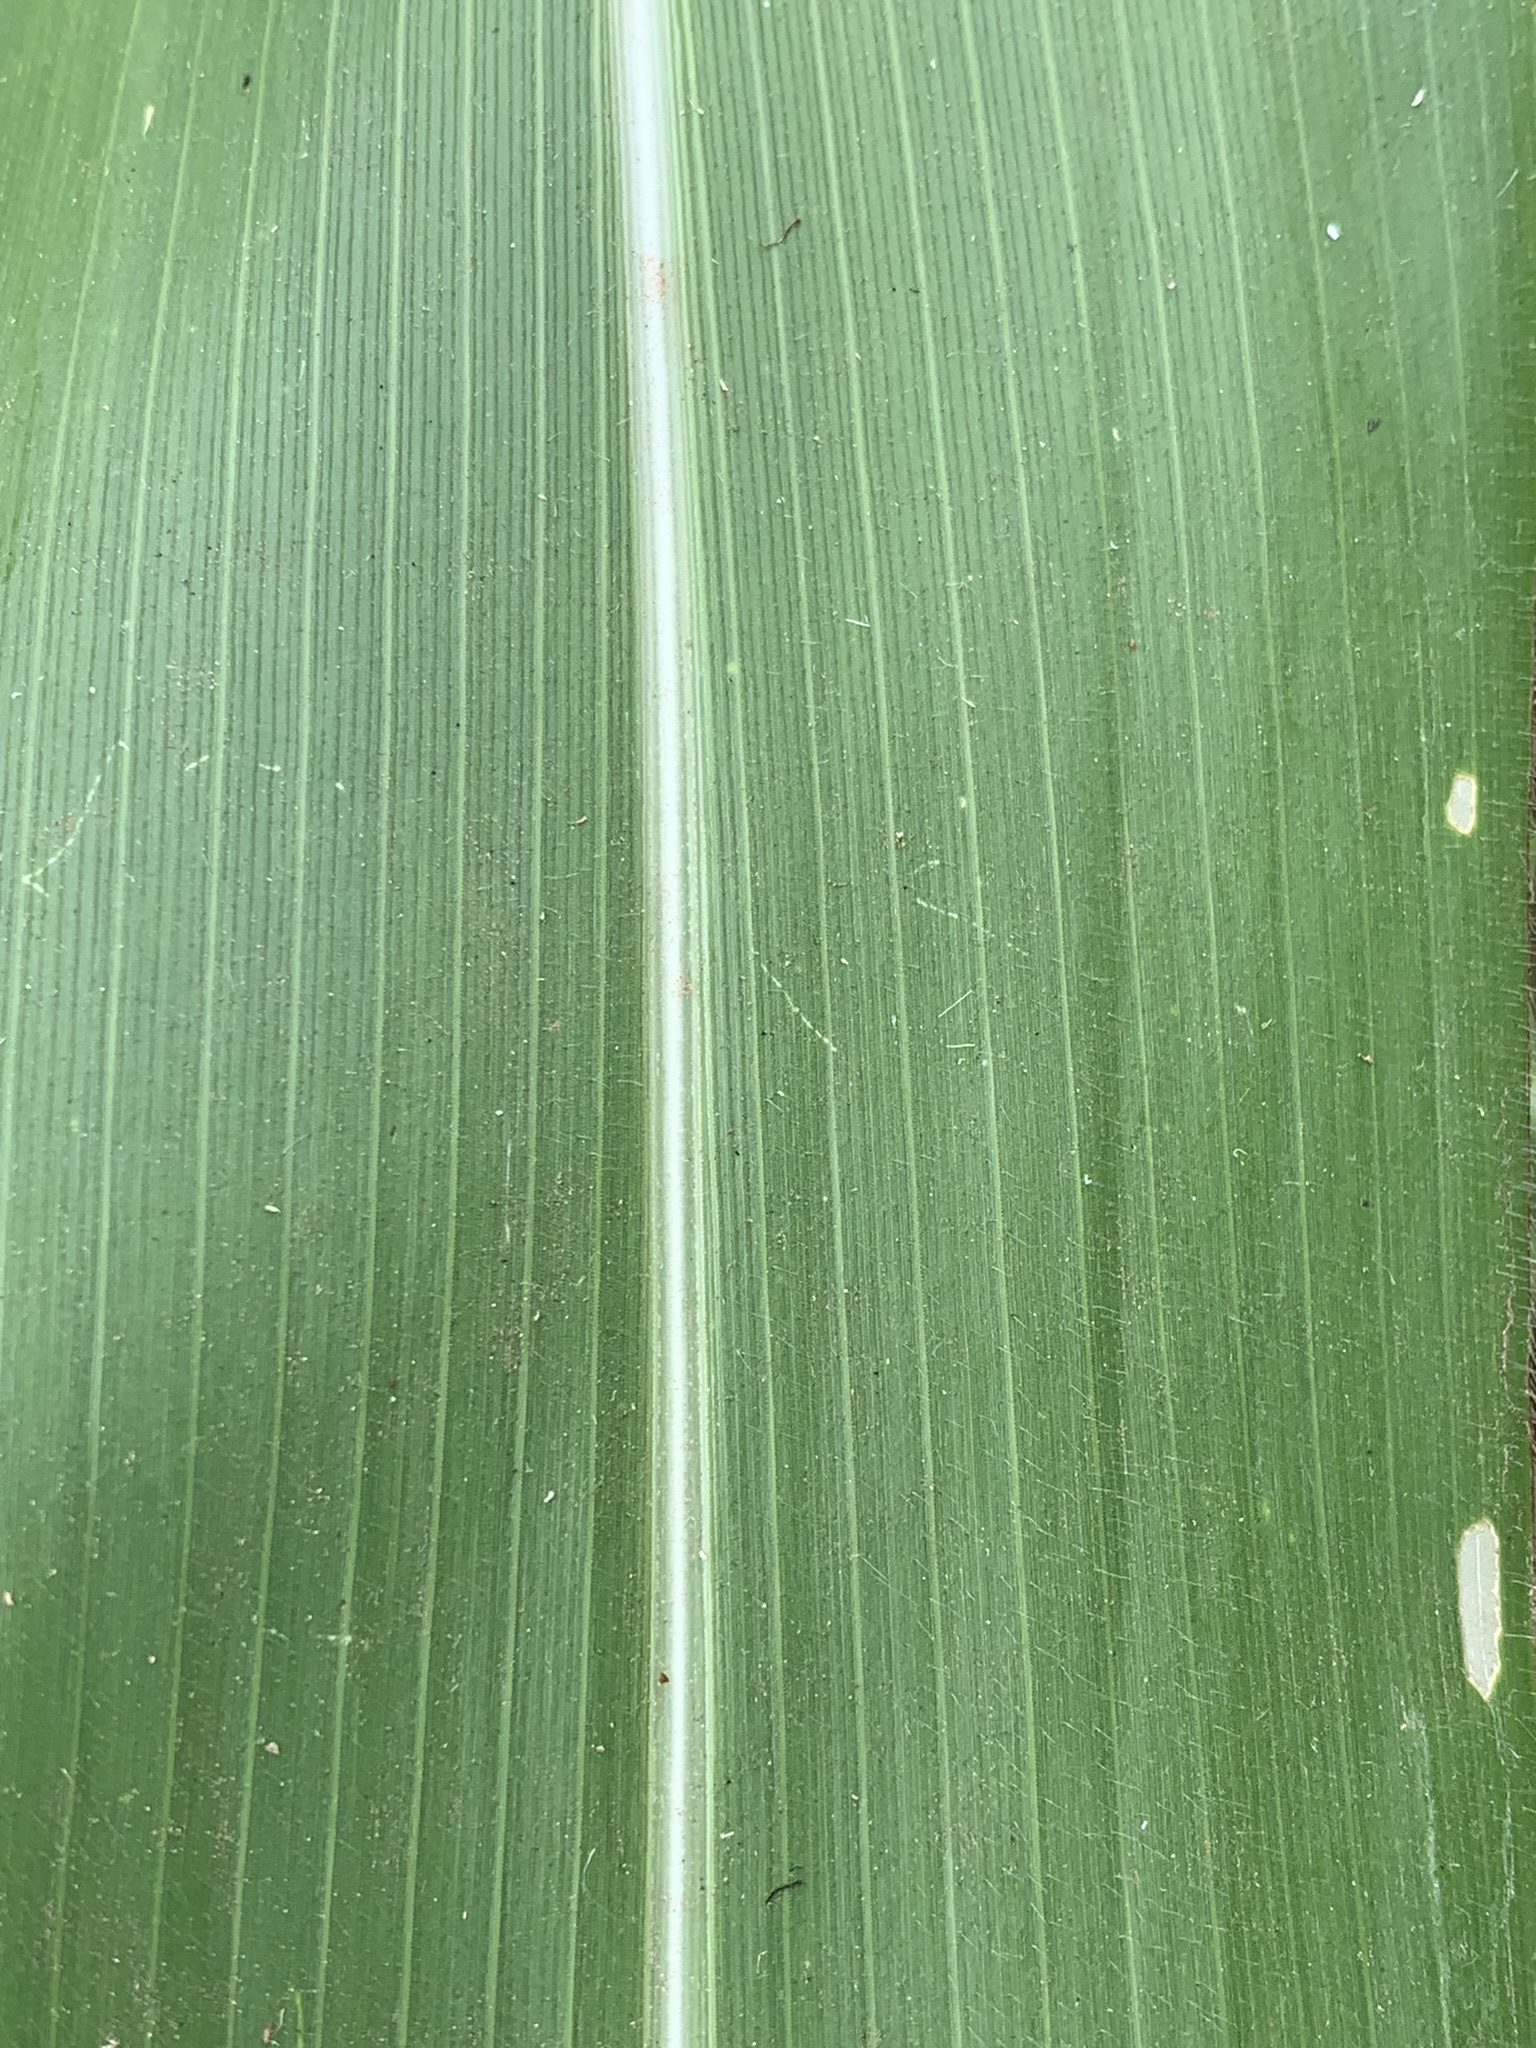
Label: Healthy